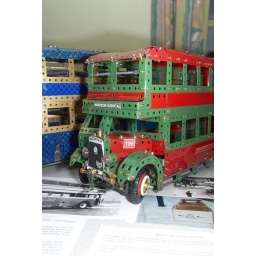
Meccano model of Leyland "Titan" TD1 double-decker bus by Geoff Wright